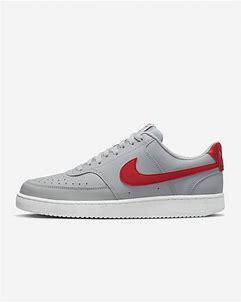
Brand: Nike
Model: Court Vision Next Nature